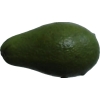
Label: green_avocado